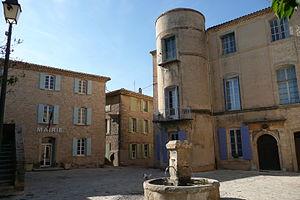
Fontaine, place et mairie à Grambois.